Am I Next

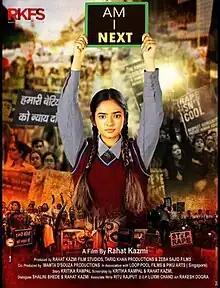
Official release poster

Am I Next is a 2023 Indian Hindi-language crime film directed and produced by Rahhat Kazmi under the banner of Rahat Kazmi Film Studios, along with Loop Pool Films and Piku Art's (Singapore). It features Anushka Sen, Neelu Dogra, Pooja Dargan, Tariq Khan, Ahmer Haider. It was digitally released on ZEE5 on 17 March 2023.